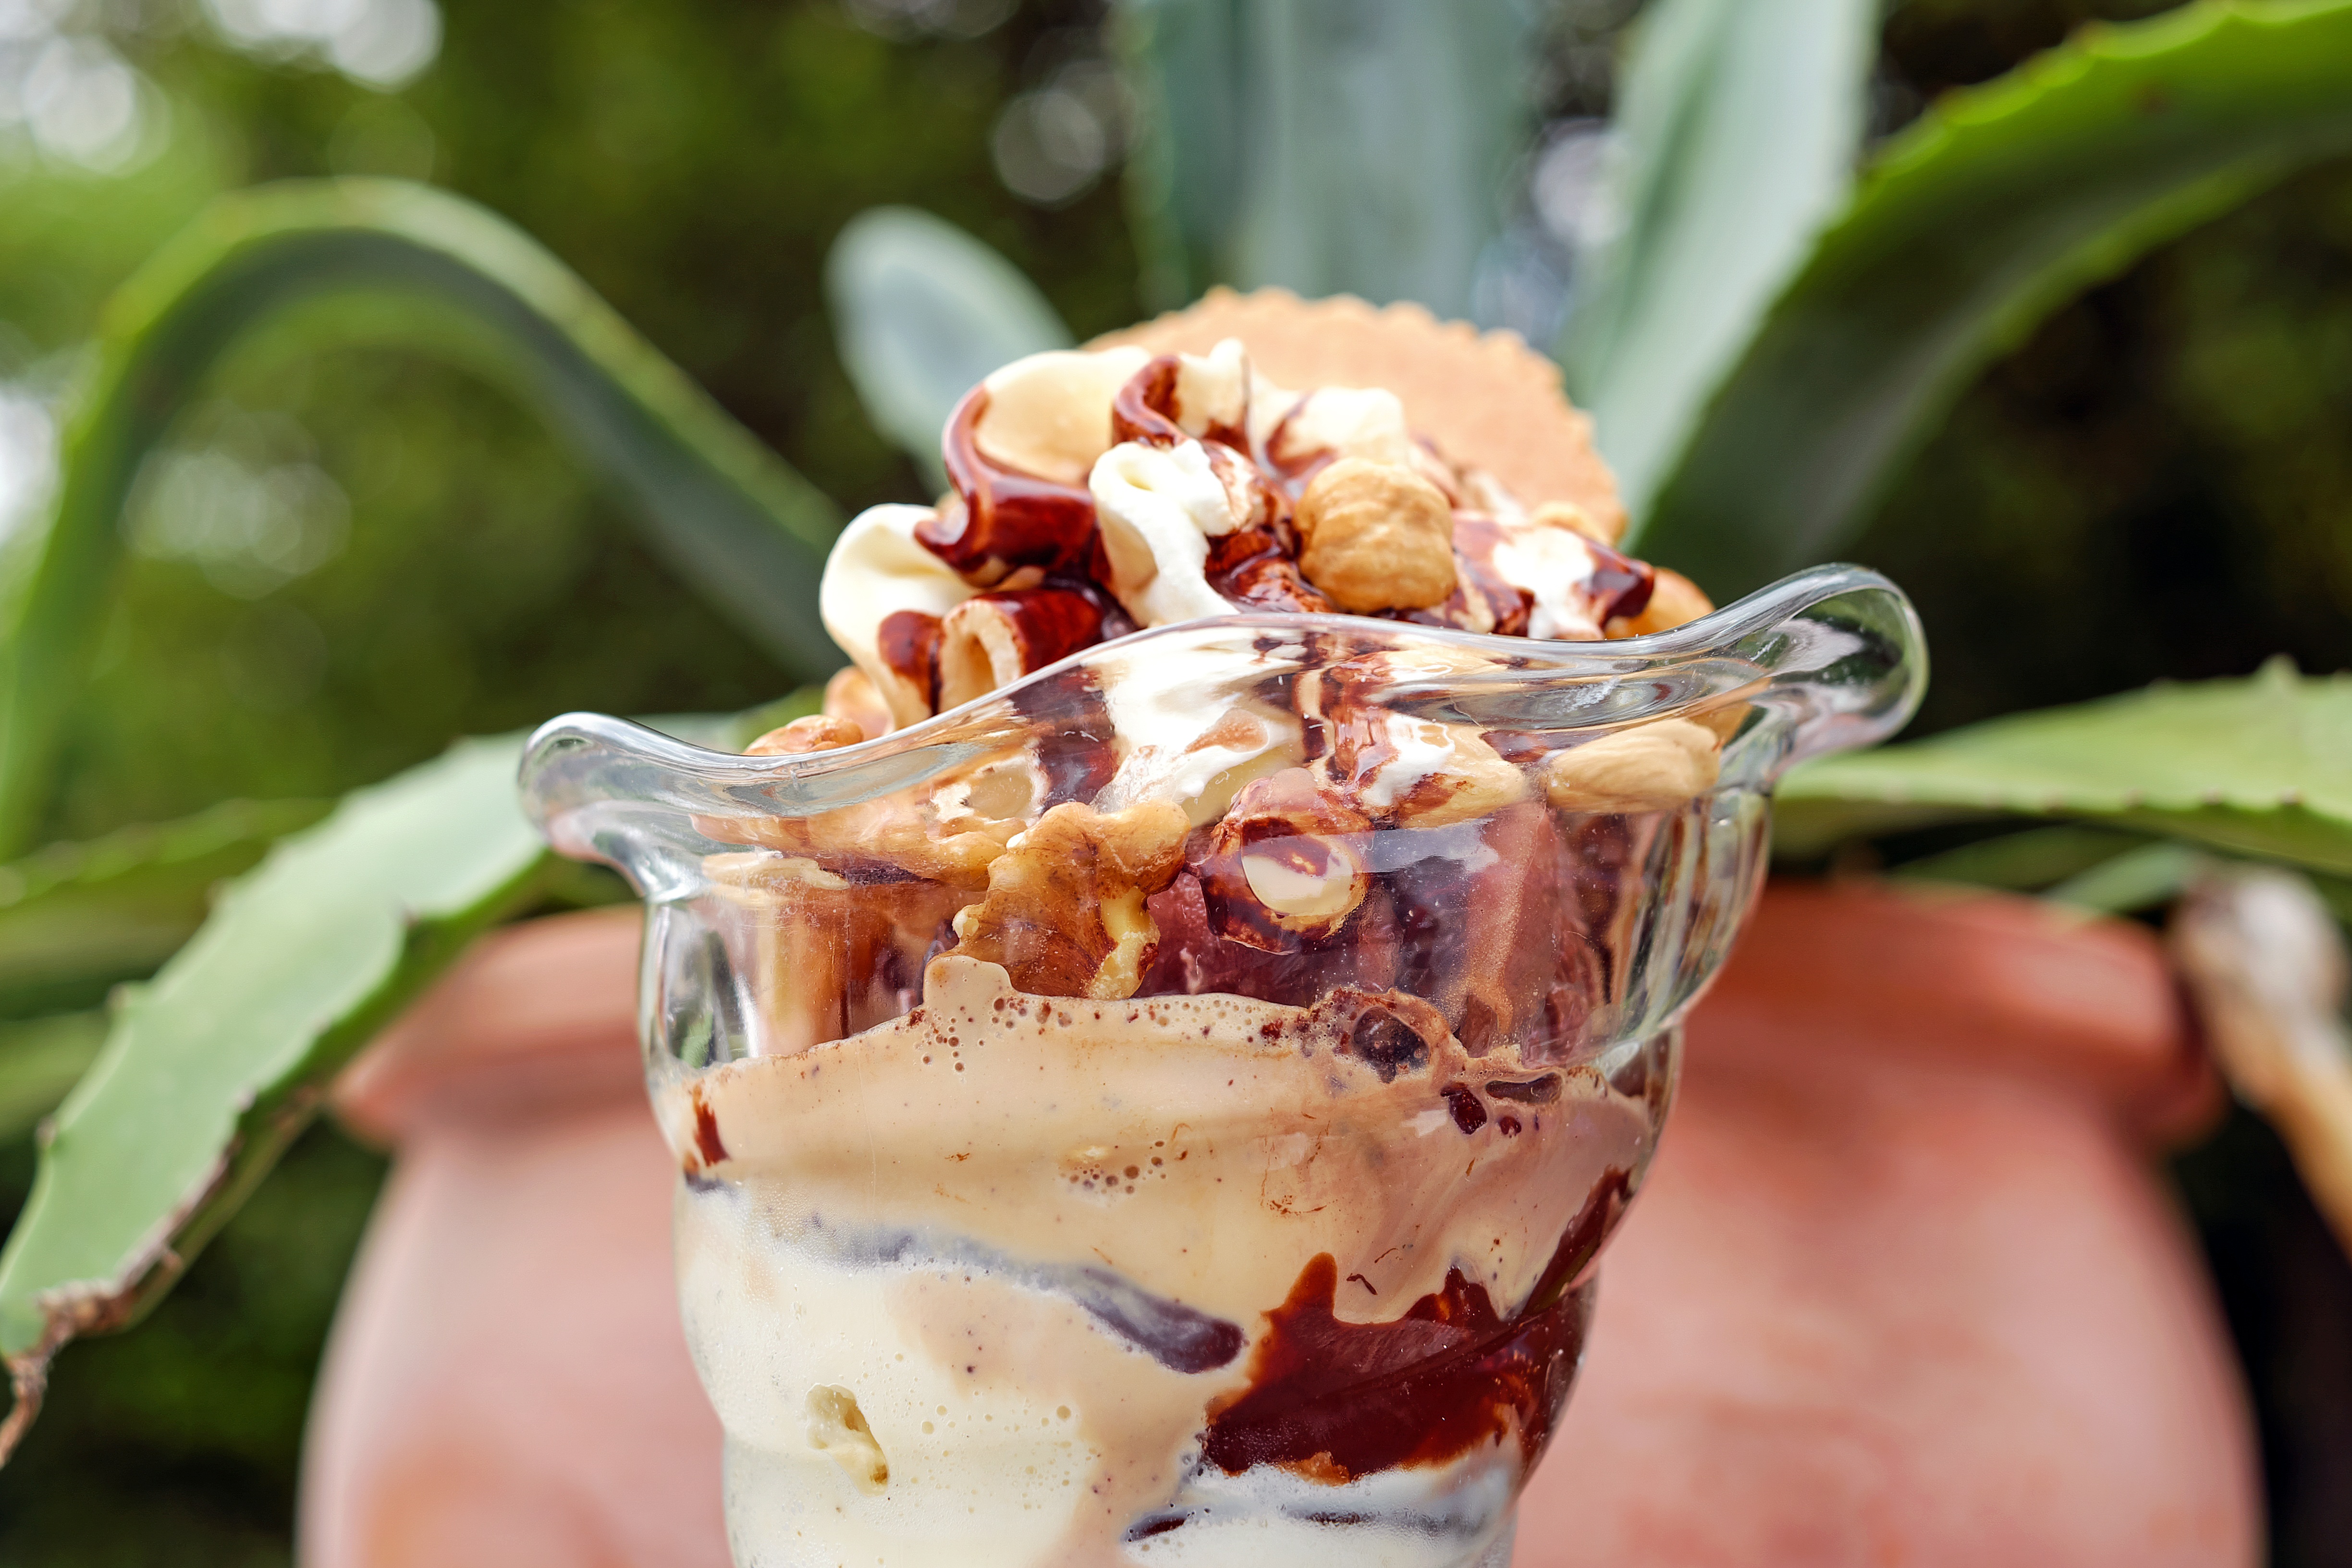
plant, glass, ice, dish, meal, food, produce, breakfast, ice cream, dessert, cuisine, coconut, nuts, ch, flavor, ice cream sundae, parfait, sundae, nut cups